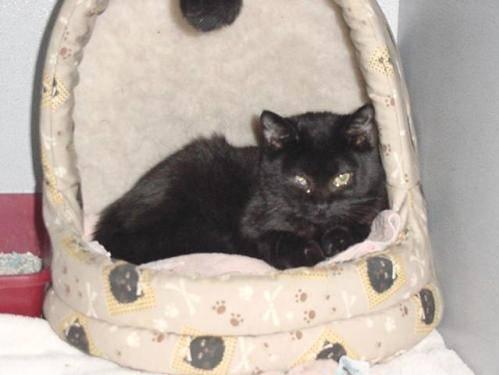
cat